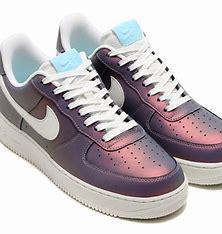
Brand: Nike
Model: Force 1 LV8